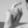
ASL letter: X